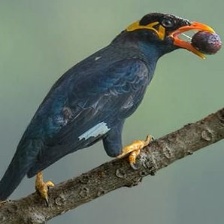
Species: ENGGANO MYNA
Scientific name: GRACULA ENGANENSIS